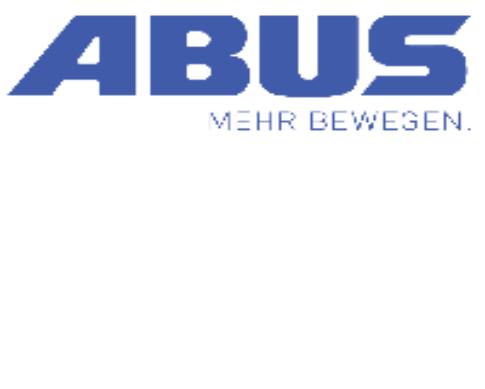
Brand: abus
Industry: Others